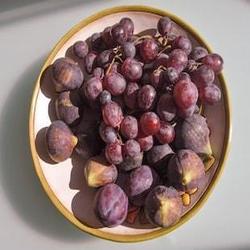
Label: Fig